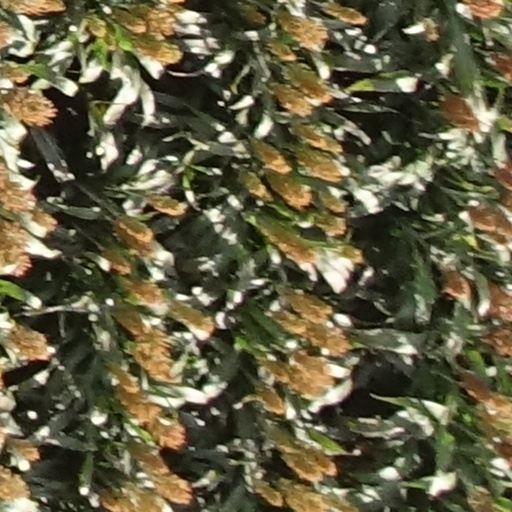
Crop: sorghum